John Hipwell (architect)

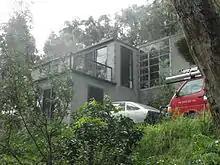
New Hipwell residence Research Rd Warrandyte.

In December 1995 John and Elizabeth Hipwell moved to an apartment in Southbank, Victoria and remained there until John's death. Hipwell became very committed to helping architectural students often allowing interviews and photos. He also maintained an extensive collection of puppets which he had been interested in since childhood. Hipwell also had an interest in Electronic music, developing a number of scores and operas.